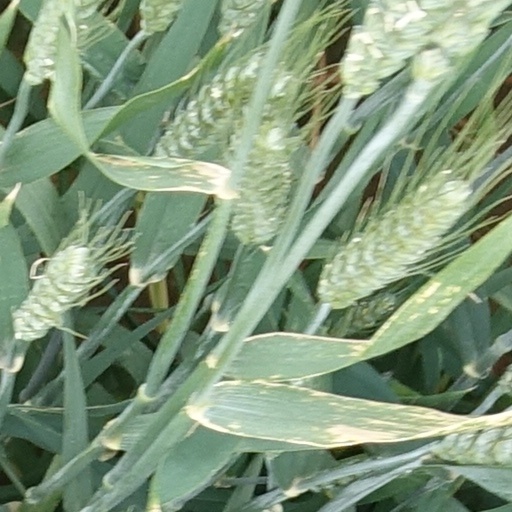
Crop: wheat